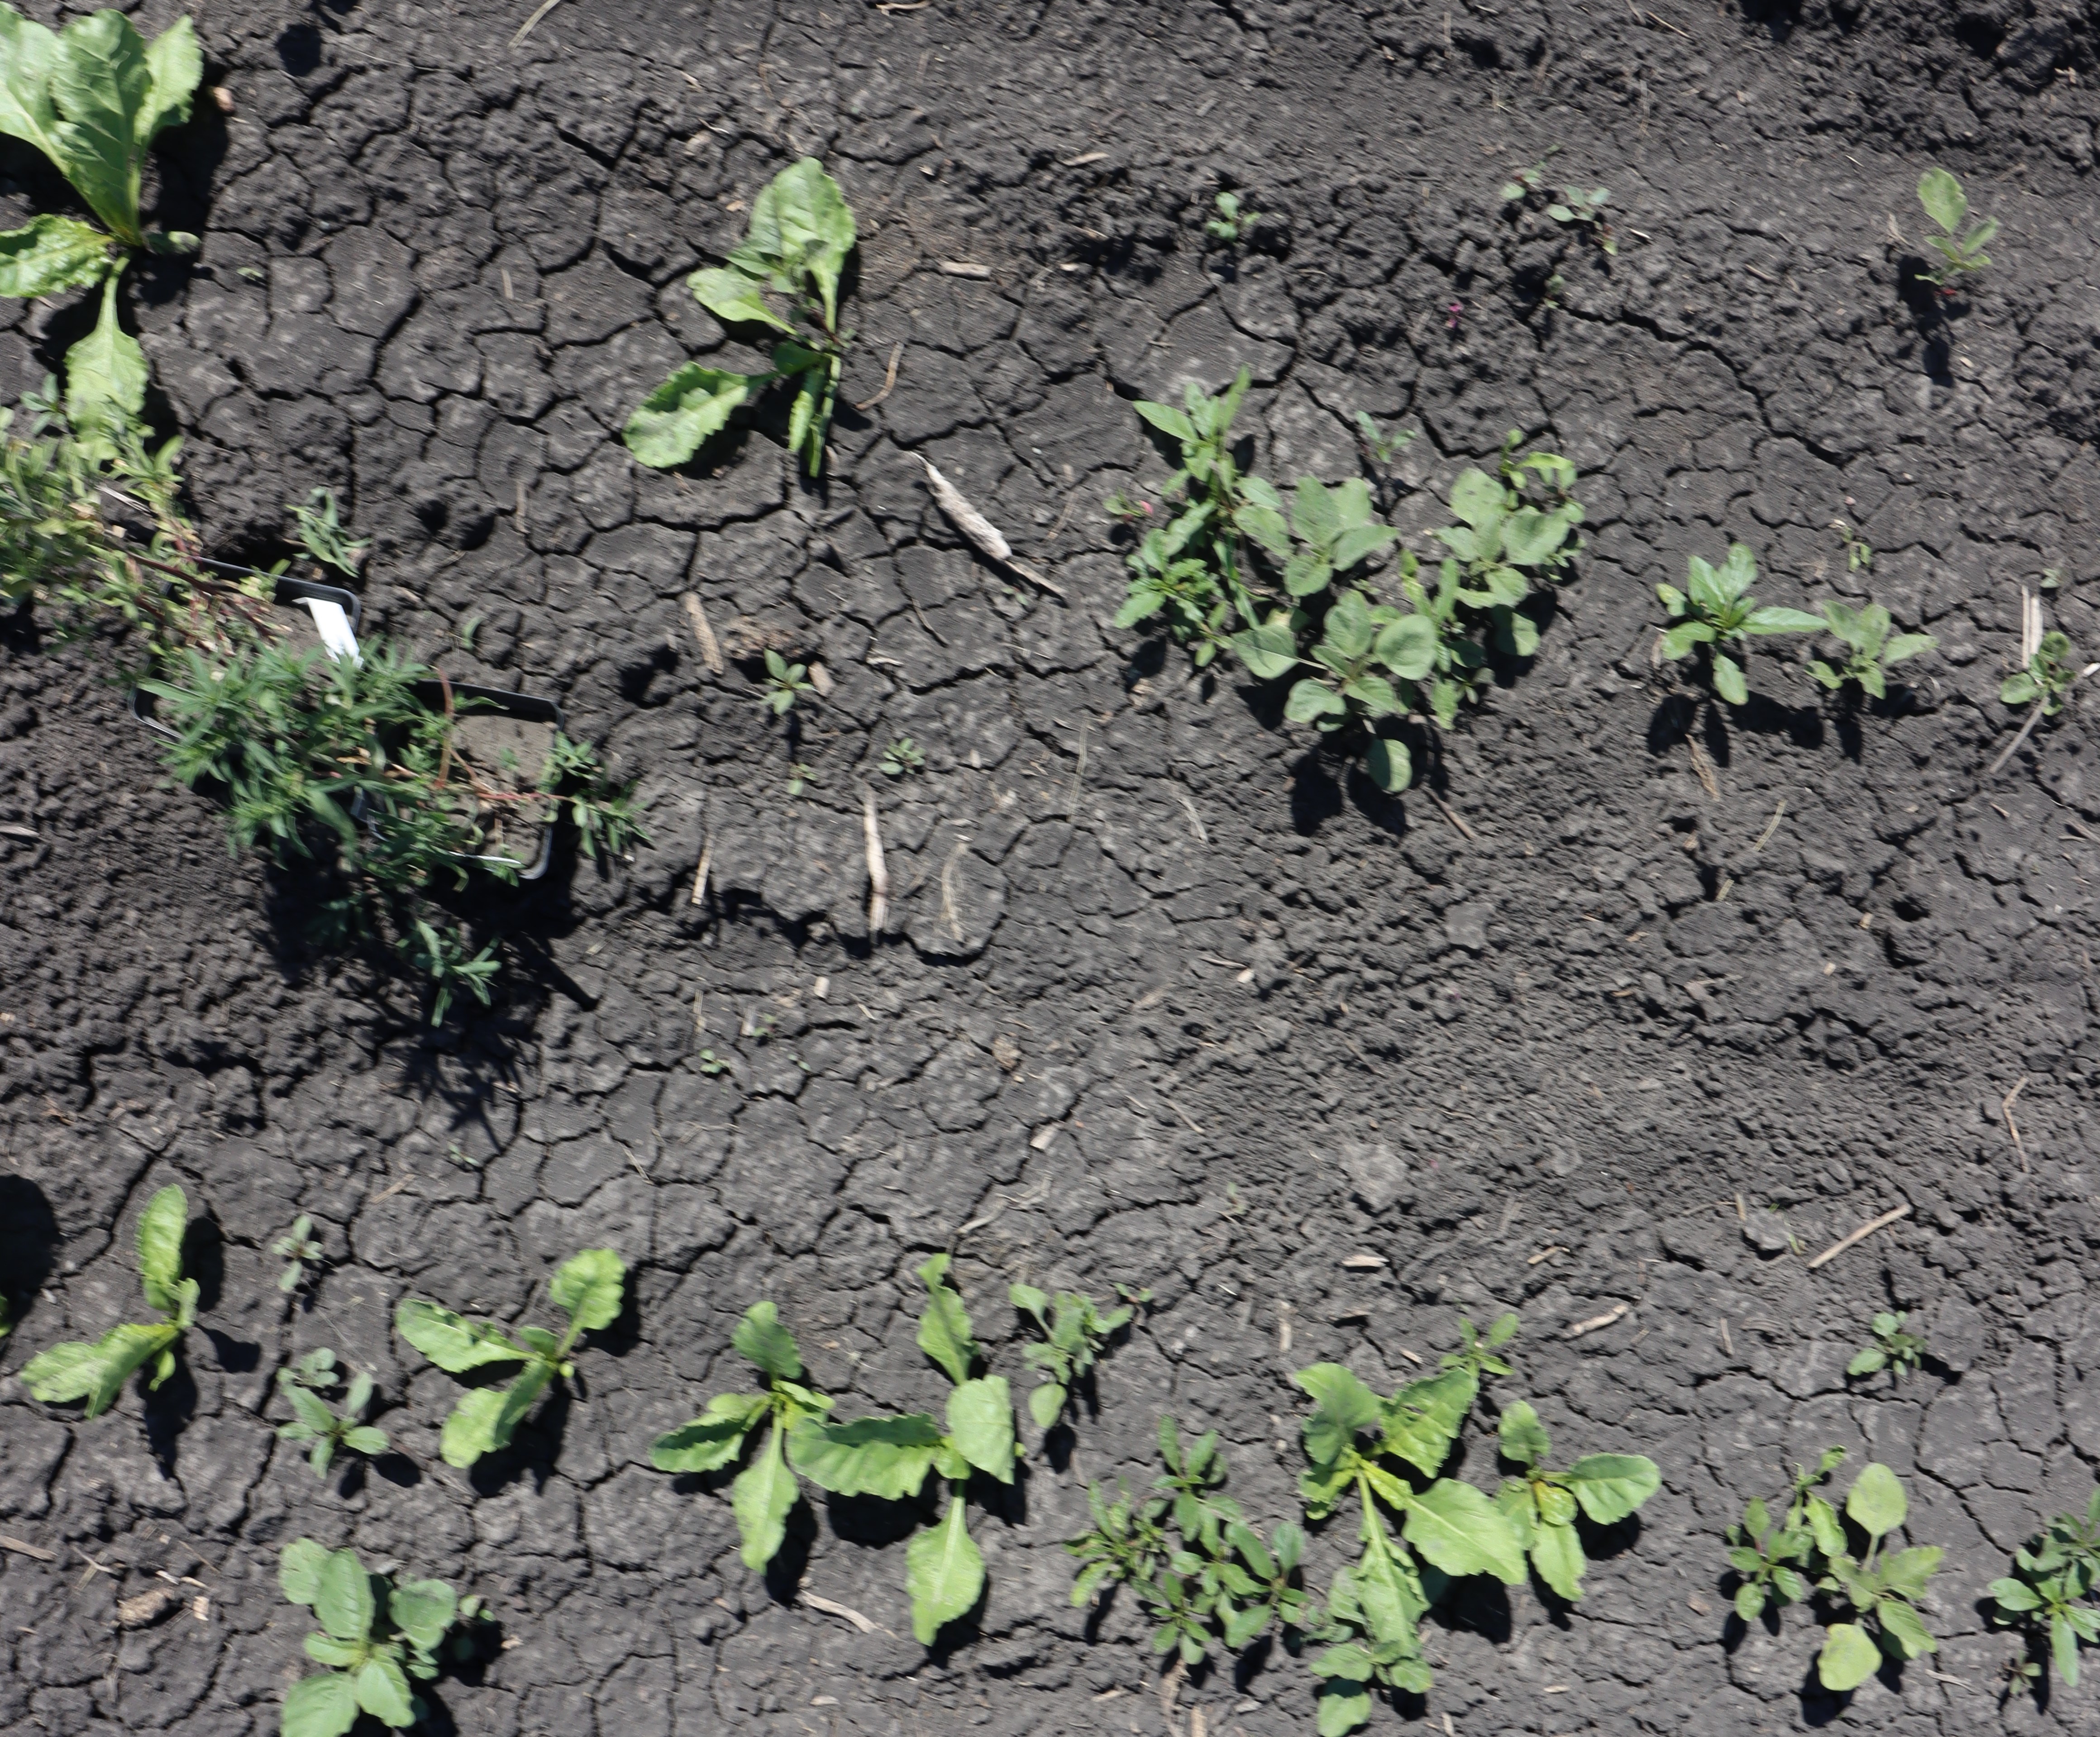
Crop: Sugar beet
Objects: Kochia, Kochia, Kochia, Sugar beet, Sugar beet, Sugar beet, Sugar beet, Sugar beet, Sugar beet, Sugar beet, Sugar beet, Kochia